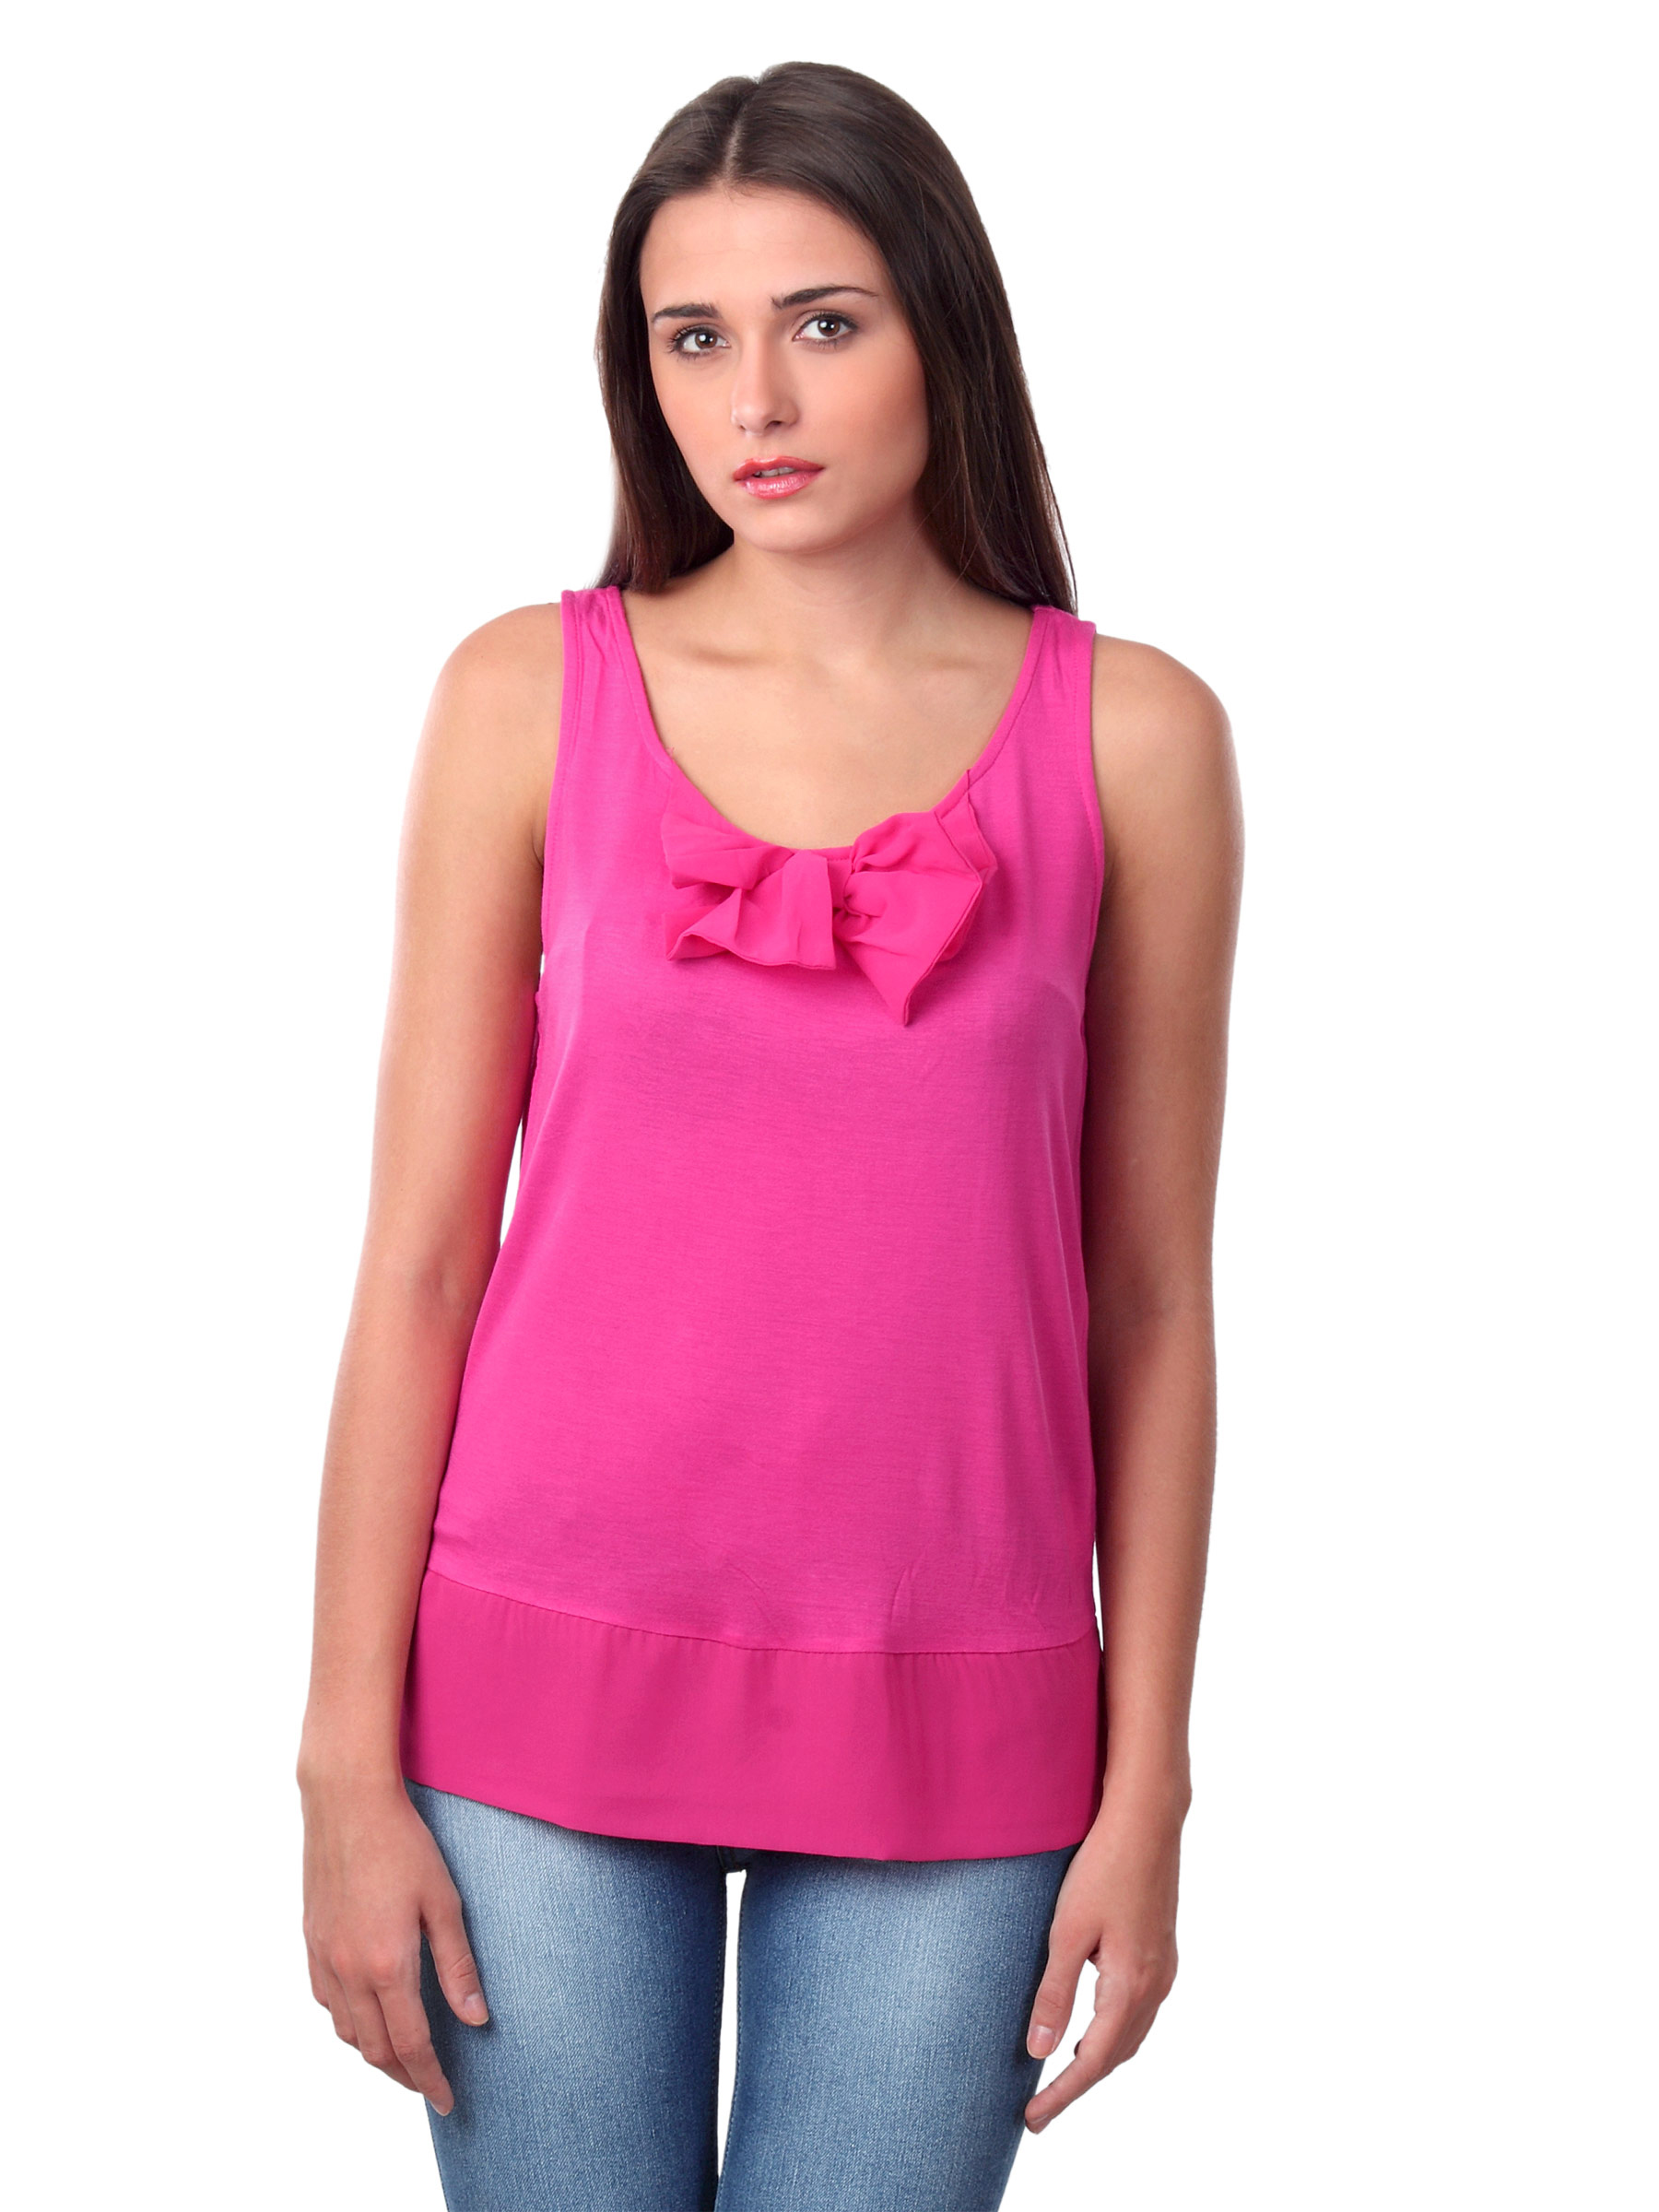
Vero Moda Women Polly Pink Top
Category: Apparel / Topwear / Tops
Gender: Women
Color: Pink
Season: Summer 2012
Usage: Casual